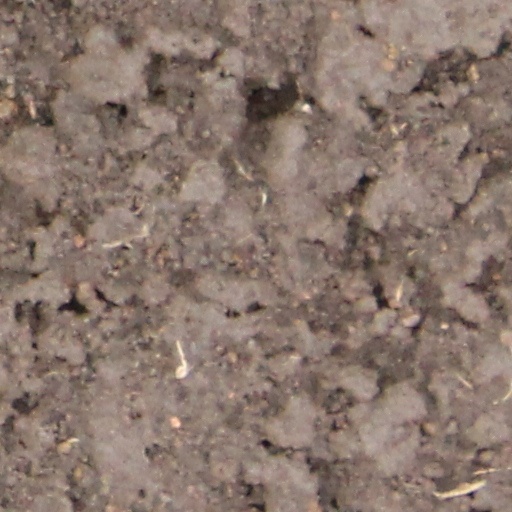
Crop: wheat